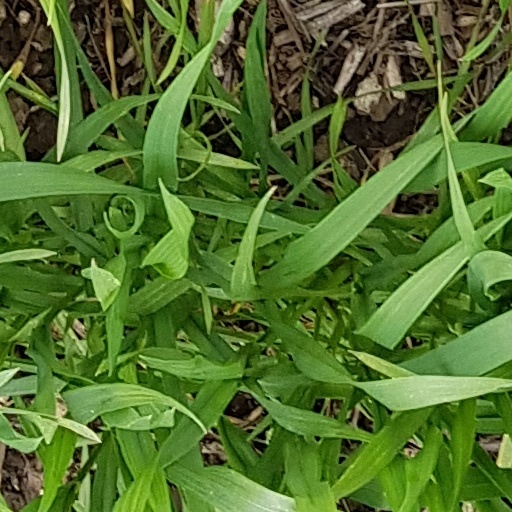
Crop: wheat